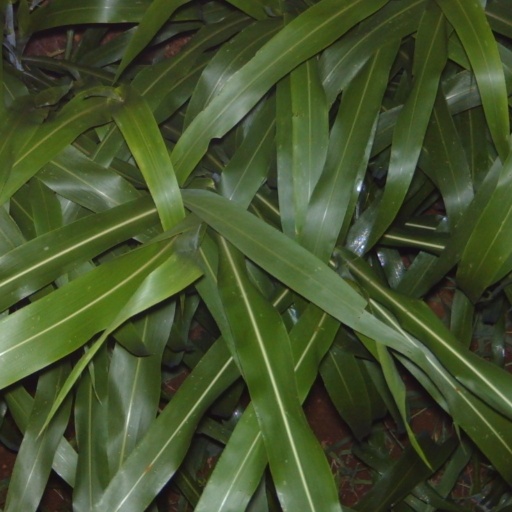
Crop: sorghum